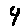
Label: 4